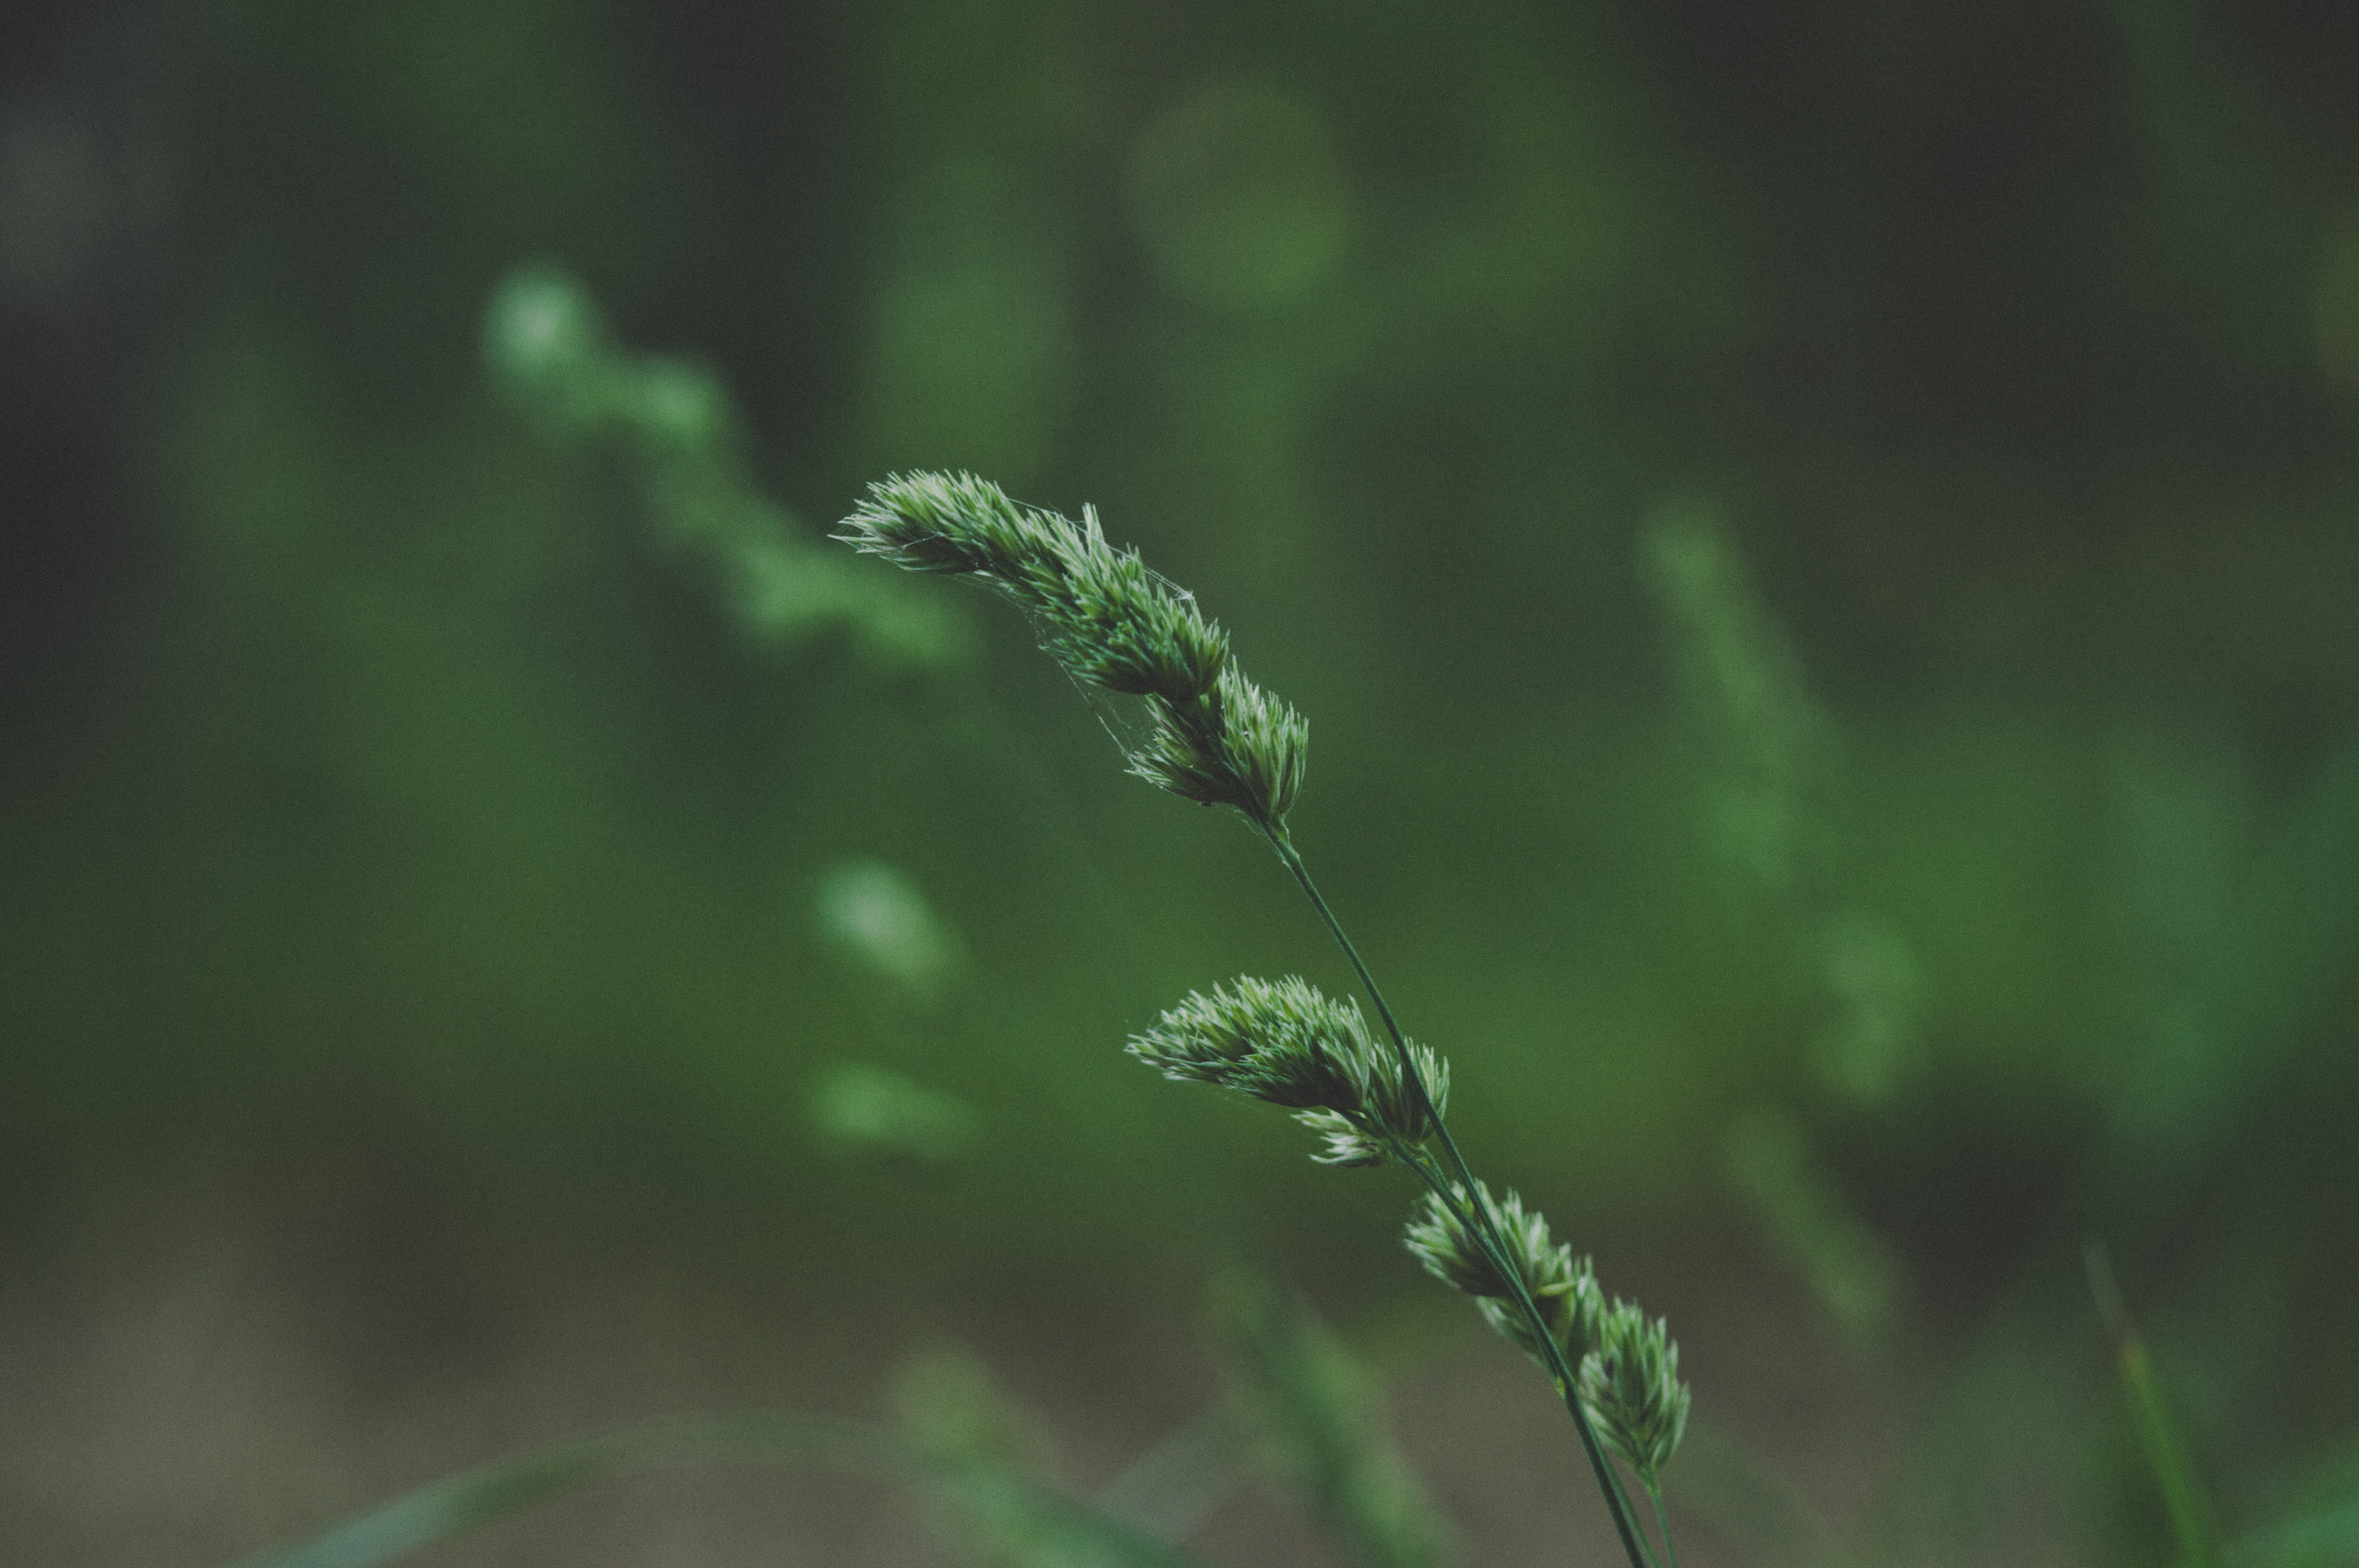
grass, growth, macro, plant, nature, color, green, soft, vegetation, flora, leaf, close up, macro photography, grass family, morning, plant stem, twig, moisture, branch